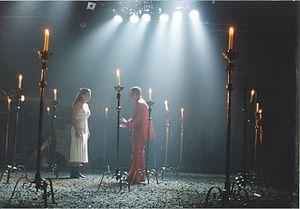
Gadi Roll est un metteur en scène israélien, acteur, traducteur et pédagogue. Roll a été le directeur du Théâtre municipal de Beer Sheva en 1993-1996, directeur du Festival du théâtre pour les enfants à Haifa en 1992-1993, directeur artistique et directeur général associé du Belgrade Theatre de Coventry. Roll enseigne à la Haute École de Théâtre « Beit Tsvi » à Ramat Gan et à l'Académie LAMDA de London.